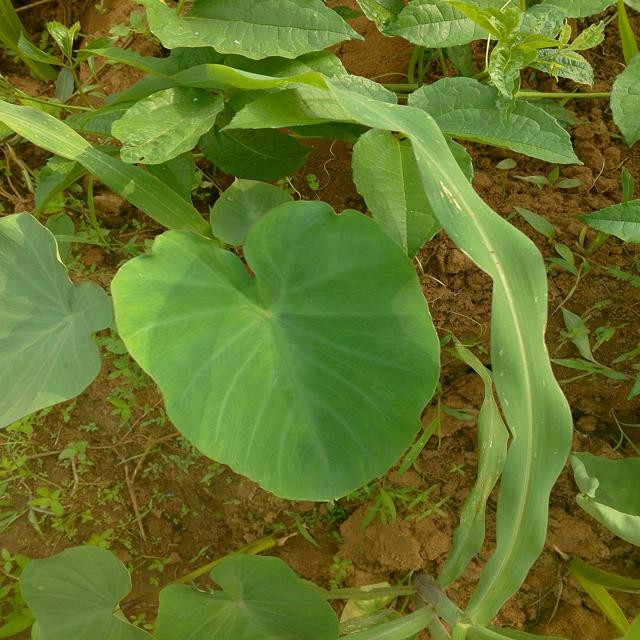
Label: Healthy